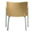
Label: chair